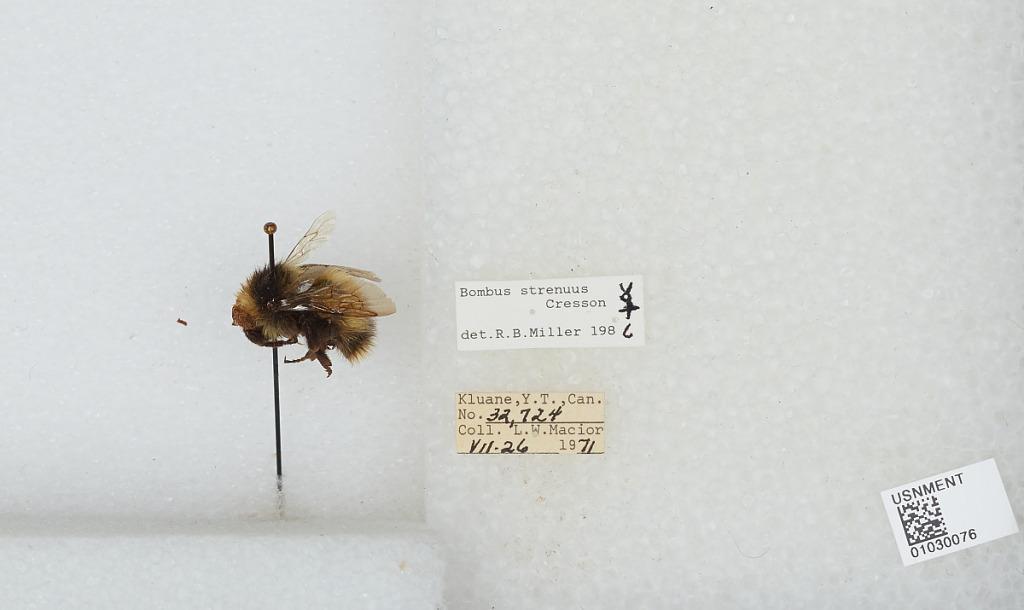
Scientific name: Bombus (Alpinobombus) neoboreus Sladen
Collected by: L. Macior
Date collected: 1971-7-26
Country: Canada
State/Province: Yukon Territory
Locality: Kluane
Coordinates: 60.75, -139.5
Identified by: Miller, R. B.